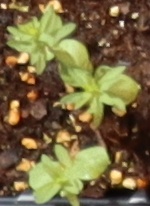
Label: Flax